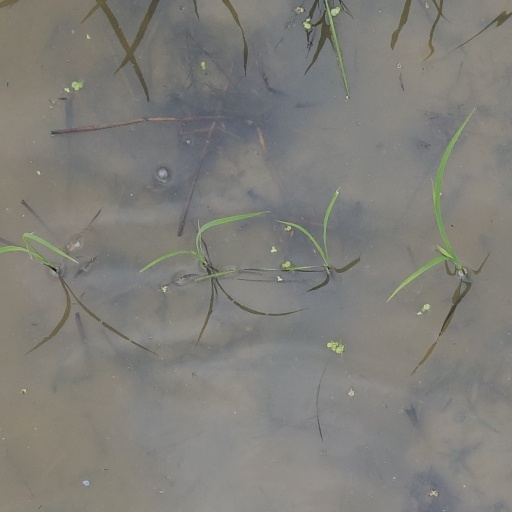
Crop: rice